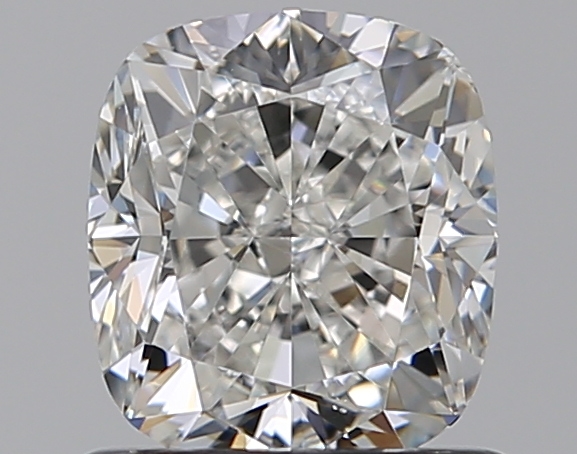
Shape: cushion
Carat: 1.01
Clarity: VS2
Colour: G
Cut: VG
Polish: EX
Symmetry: VG
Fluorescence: ST
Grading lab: GIA
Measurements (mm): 5.88 x 5.3 x 3.78